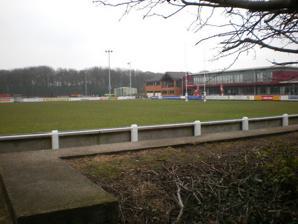
Building: Woodlands Memorial Ground
Country: United Kingdom
Year built: 1920
Woodlands Memorial Ground Full name Woodlands Memorial Ground Location Lytham St Annes , Lancashire , England Coordinates 53°44′42″N 2°59′17″W / 53.74500°N 2.98806°W / 53.74500; -2.98806 Capacity 9,000 Surface Grass Construction Built 1919 Opened 1920 Tenants Fylde Rugby Club (1920-) Blackpool Panthers (2006-2010) Woodlands Memorial Ground is a rugby stadium in Lytham St Annes , Lancashire , England . It is the home of Fylde Rugby Club and was the home of the Blackpool Panthers between 2006 and 2010. The Northern Rail Nines group matches, quarter and semi finals were held at the ground in July 2009 with the finals taking place at Bloomfield Road , Blackpool. History Fylde Rugby Club was founded in 1919 and first used the Woodlands for rugby union in May 1920. During the Second World War, the Army took over the ground. In 1946 the President, G.W. Parkes, welcomed back members from the forces and the ground was purchased for £7,000. It was named the Woodlands Memorial Ground in recognition of those members who gave their lives during World War II. In the 1950s, the dressing rooms were erected. It was in 1964 that the second England trial was held at Fylde and Sir Laurie Edwards opened the new pavilion extension. In 1970 the North West Counties played the Fijian Tourists at the Woodlands and attracted a record gate of 7,600. Fylde Rugby Club ran up significant debts in trying to compete in National One in the years 1997-9 and had to sell a small portion of the Woodlands grounds in order to re-establish financial health. With the receipts of the sale, a period of re-development of facilities of all kinds at the Woodlands began in January 2005. The new clubhouse opened in October 2005 and houses 500 people. In June and July Blackpool Panthers played three rugby league games at Woodlands whilst Bloomfield Road was being reseeded. The Blackpool Panthers beat Keighley Cougars and Workington Town and lost to Gateshead Thunder . In October 2006 a contract was signed between the Blackpool Panthers and Fylde R.F.C. for an initial period of six years, covering the seasons 2007–2012. The administrative and commercial base of the Blackpool Panthers, as well as the National League games moved to the Woodlands Memorial Ground. International rugby union returned to the ground in February 2015 when the England Counties XV played the Scotland Club XV for the first time. See also List of English rugby league stadiums by capacity References